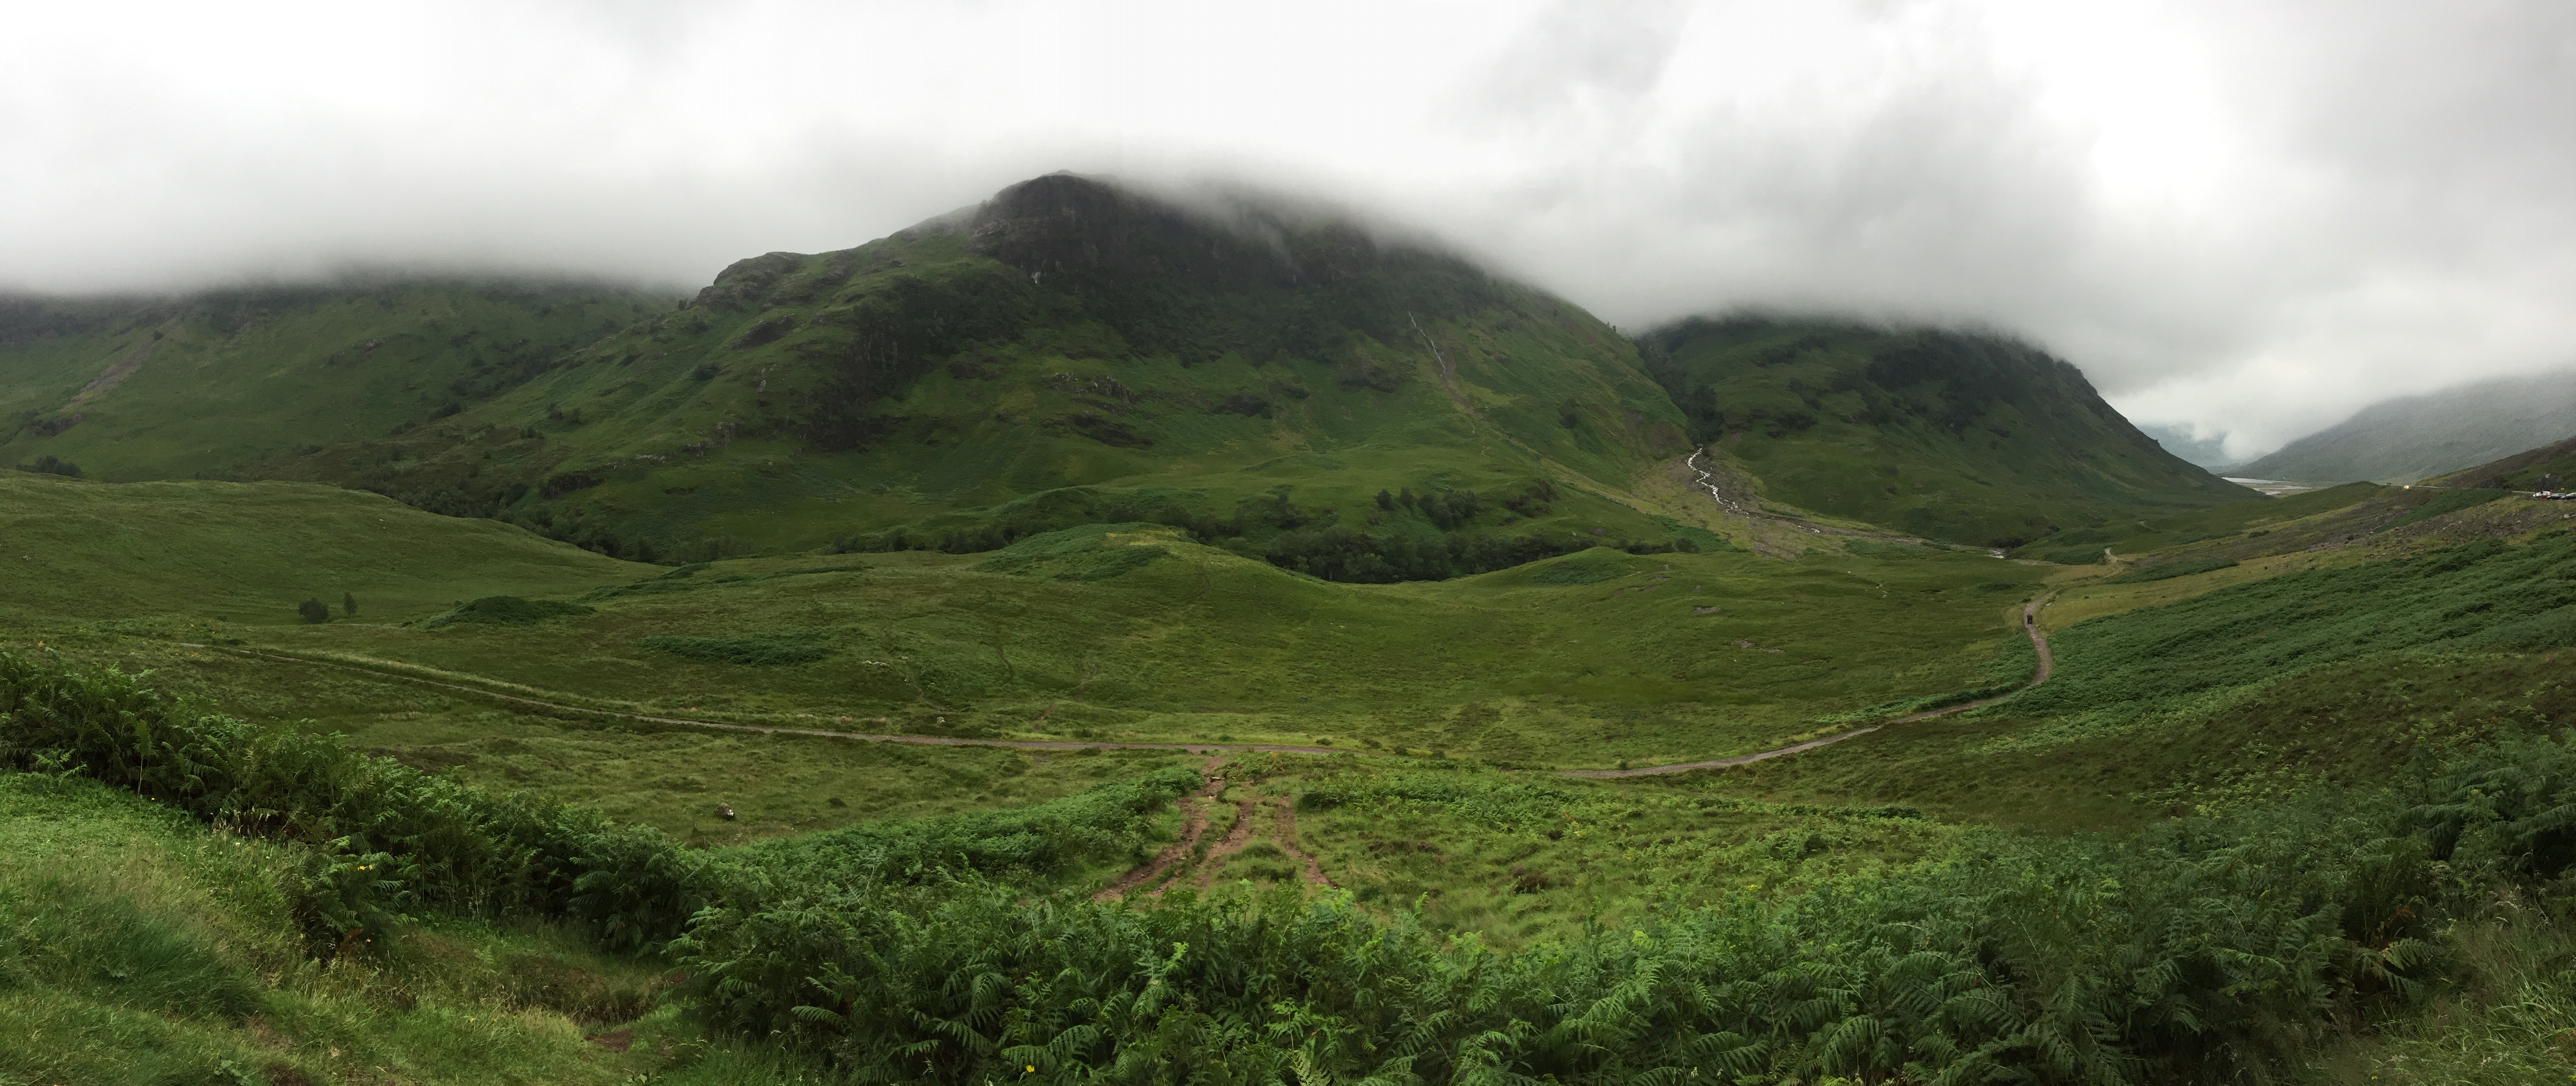
landscape, nature, grass, mountain, meadow, hill, lake, valley, mountain range, green, pasture, highland, terrain, ridge, alps, grassland, plateau, fell, loch, rural area, landform, lake district, mountain pass, hill station, geographical feature, atmospheric phenomenon, mountainous landforms